Jabez Tunnicliff

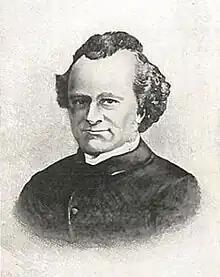
Reverend Jabez Tunnicliff

Reverend Jabez Tunnicliff (7 February 1809 – 15 June 1865) was a minister of the General Baptist Church in England. He was the founder of the Band of Hope temperance movement.